Rakul Preet Singh

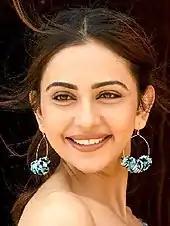
Singh during "De De Pyaar De" promotions in 2019

In 2019, she took on a guest role in Nandamuri Balakrishna's "" as Sridevi. She then went on to play the female lead in "Dev" opposite Karthi for the second time. Singh appeared with Ajay Devgn and Tabu in Luv Ranjan's Bollywood romcom, "De De Pyaar De", released on 17 May 2019. The same month, she appeared in Selvaraghavan's "NGK" opposite Suriya. Her fifth release of 2019 was a Telugu romantic comedy film "Manmadhudu 2", produced by Nagarjuna Akkineni and directed by Rahul Ravindran. In the same year, she appeared in Milap Milan Zaveri's action drama "Marjaavaan", alongside Ritesh Deshmukh, Sidharth Malhotra and Tara Sutaria.